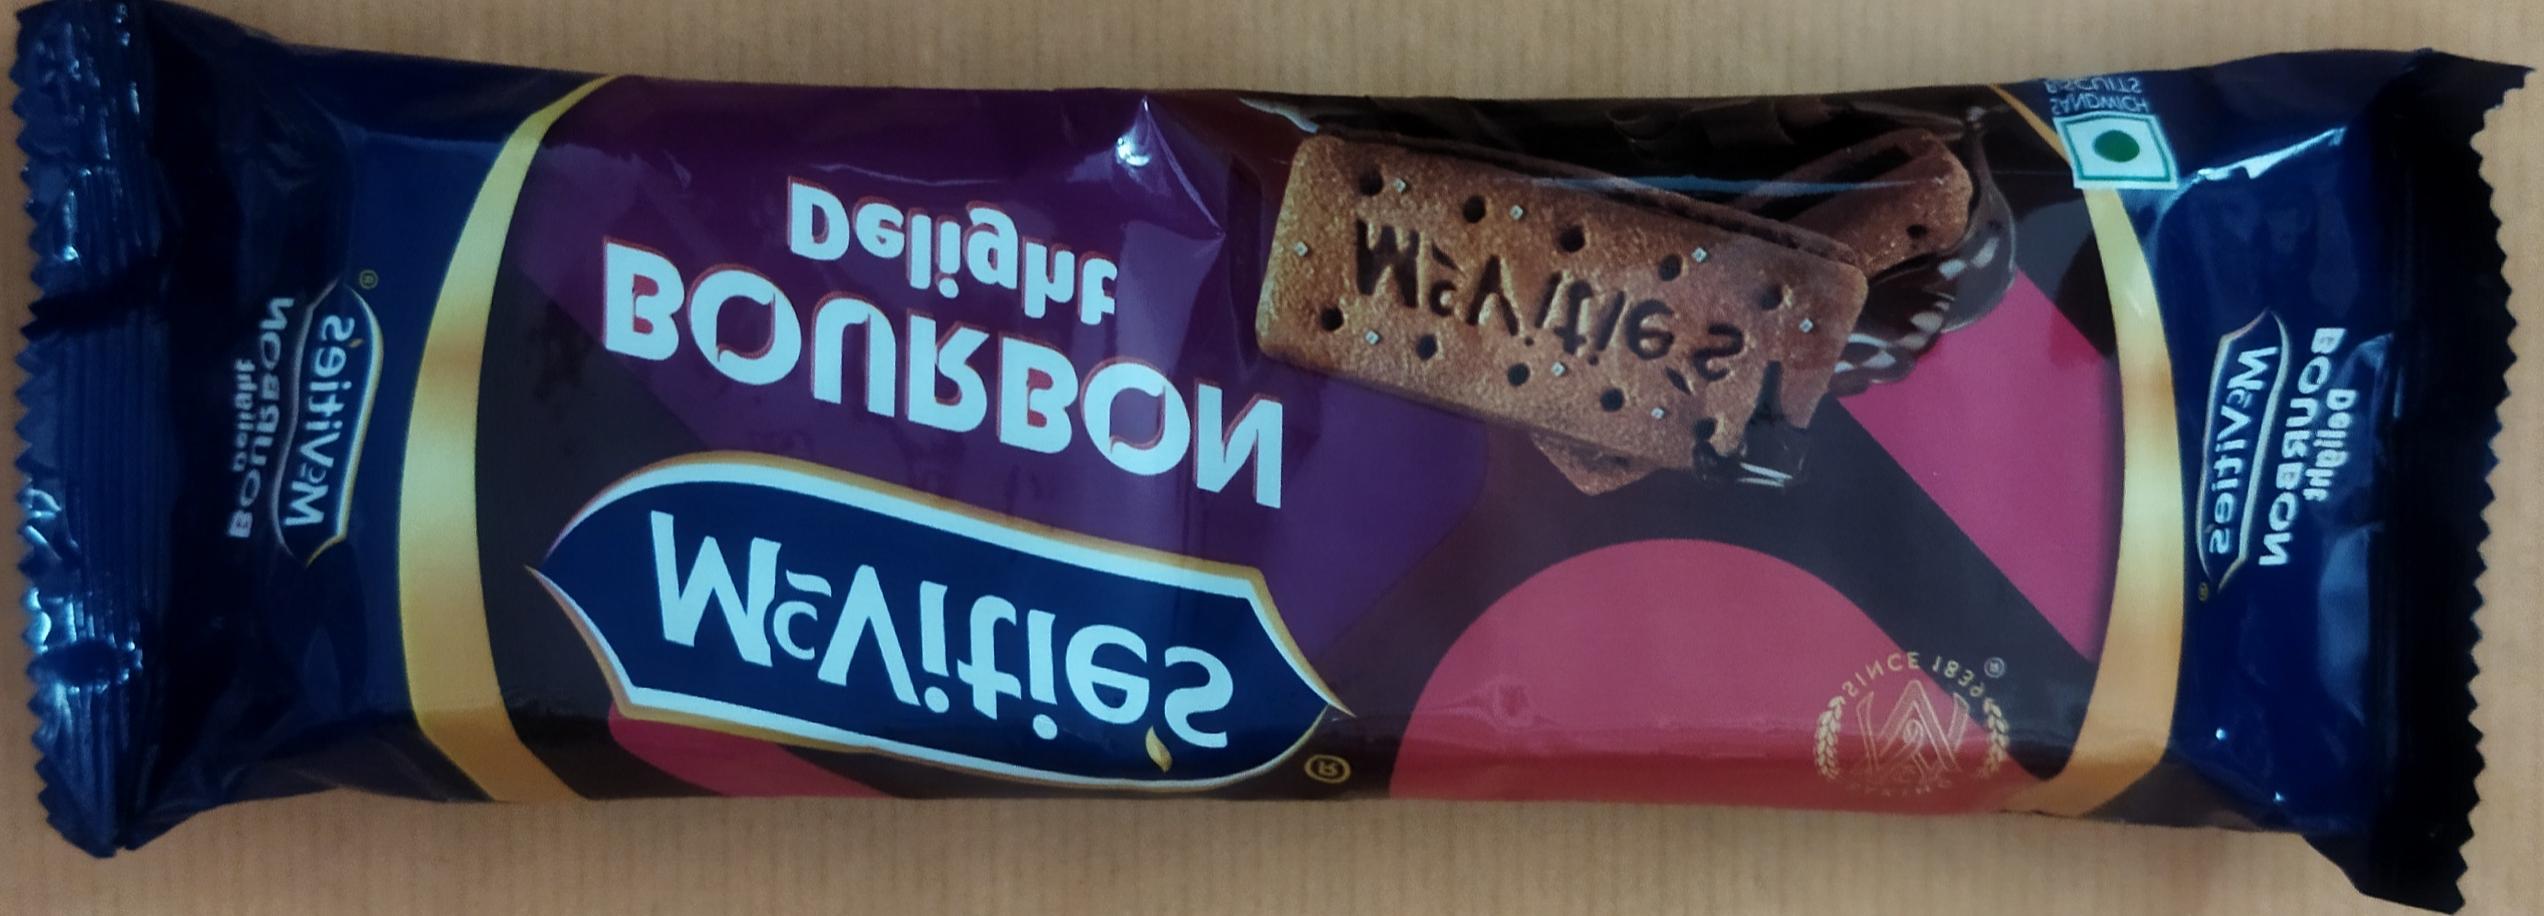
Label: plastics